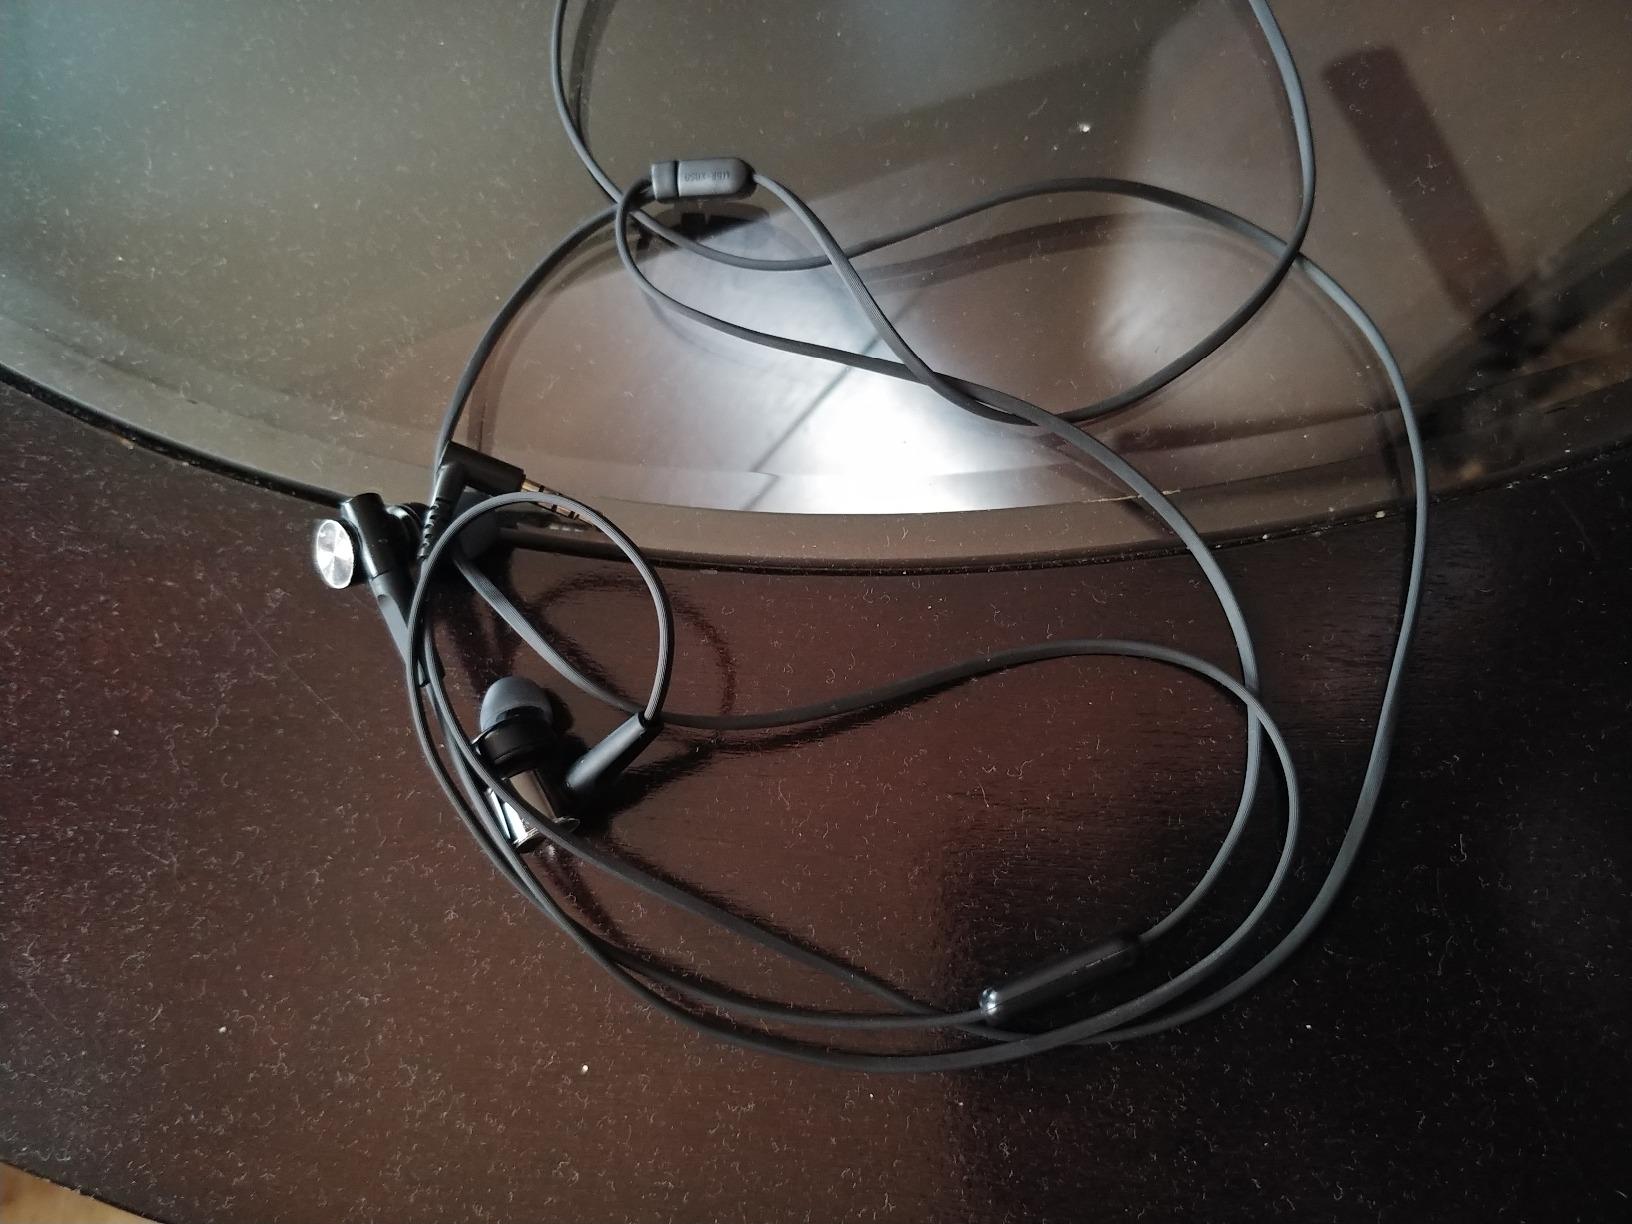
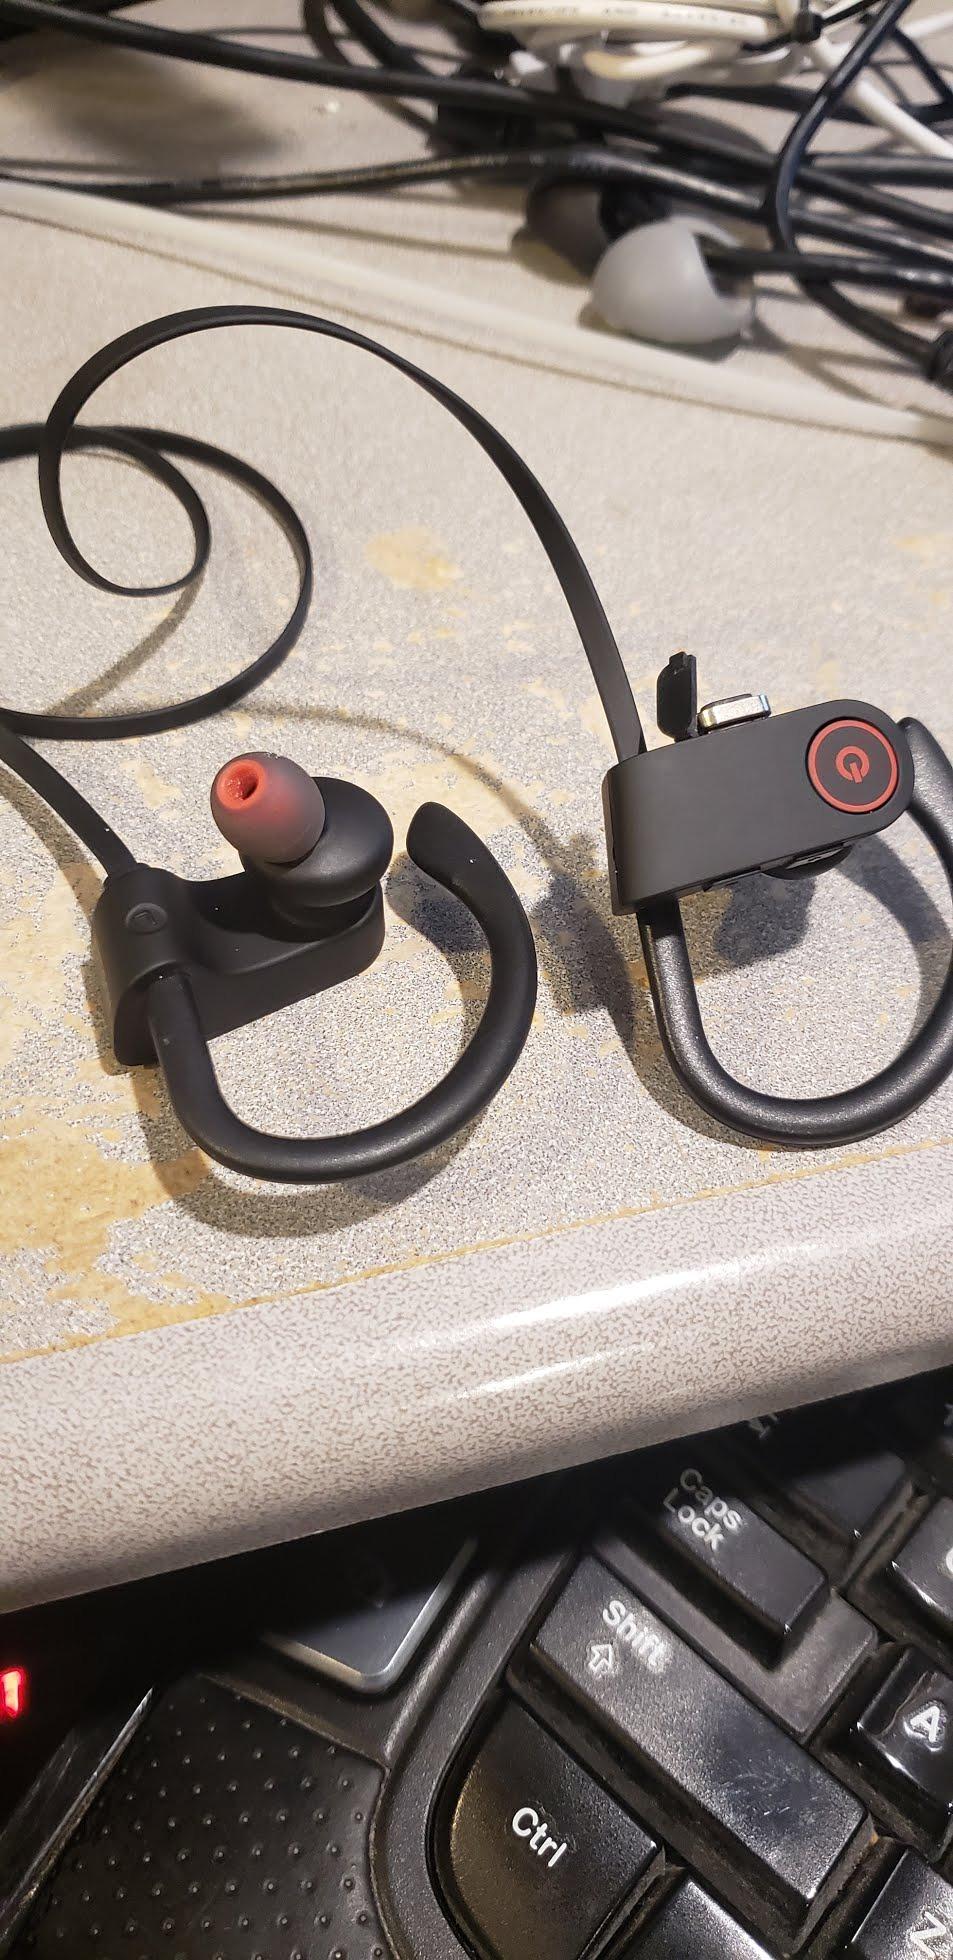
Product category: headphones
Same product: no